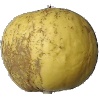
Label: Apple Golden 1